Mickiewicz Square

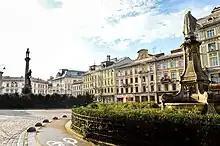
Mickiewicz square in 2017

The Mickiewicz Square or Mitskevych Square is one of the main squares in the city of Lviv, Ukraine.